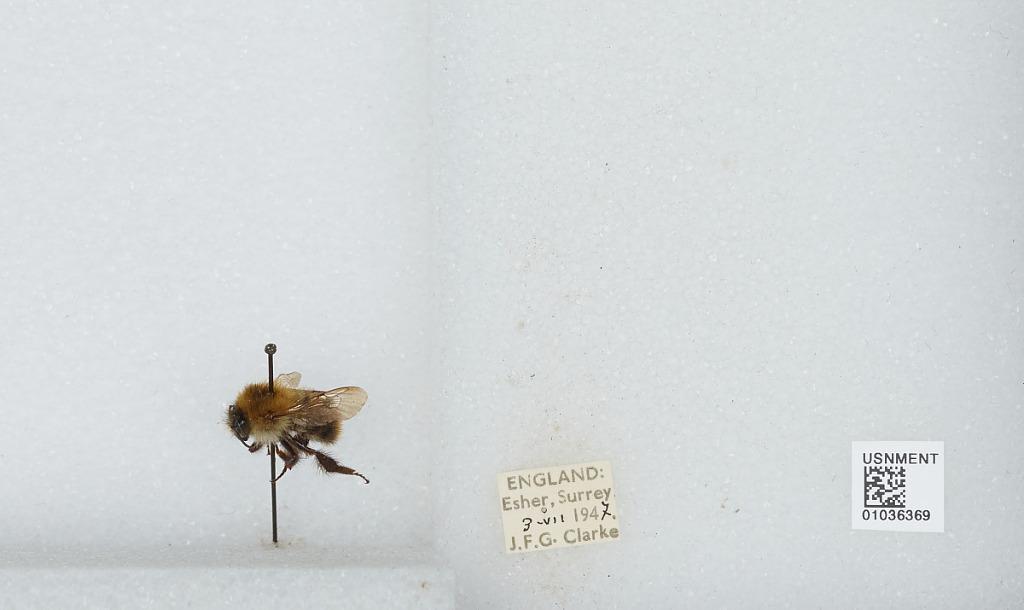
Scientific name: Bombus (Thoracobombus) pascuorum (Scopoli)
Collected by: J. Clarke
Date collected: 1947-7-3
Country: United Kingdom
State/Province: England
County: Surrey
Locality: Esher
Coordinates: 51.3691, -0.365